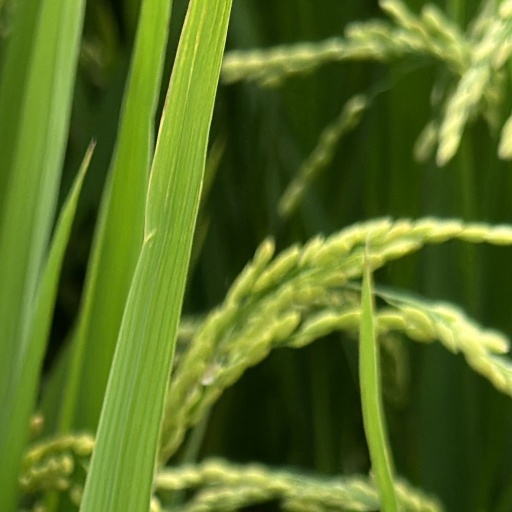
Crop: rice